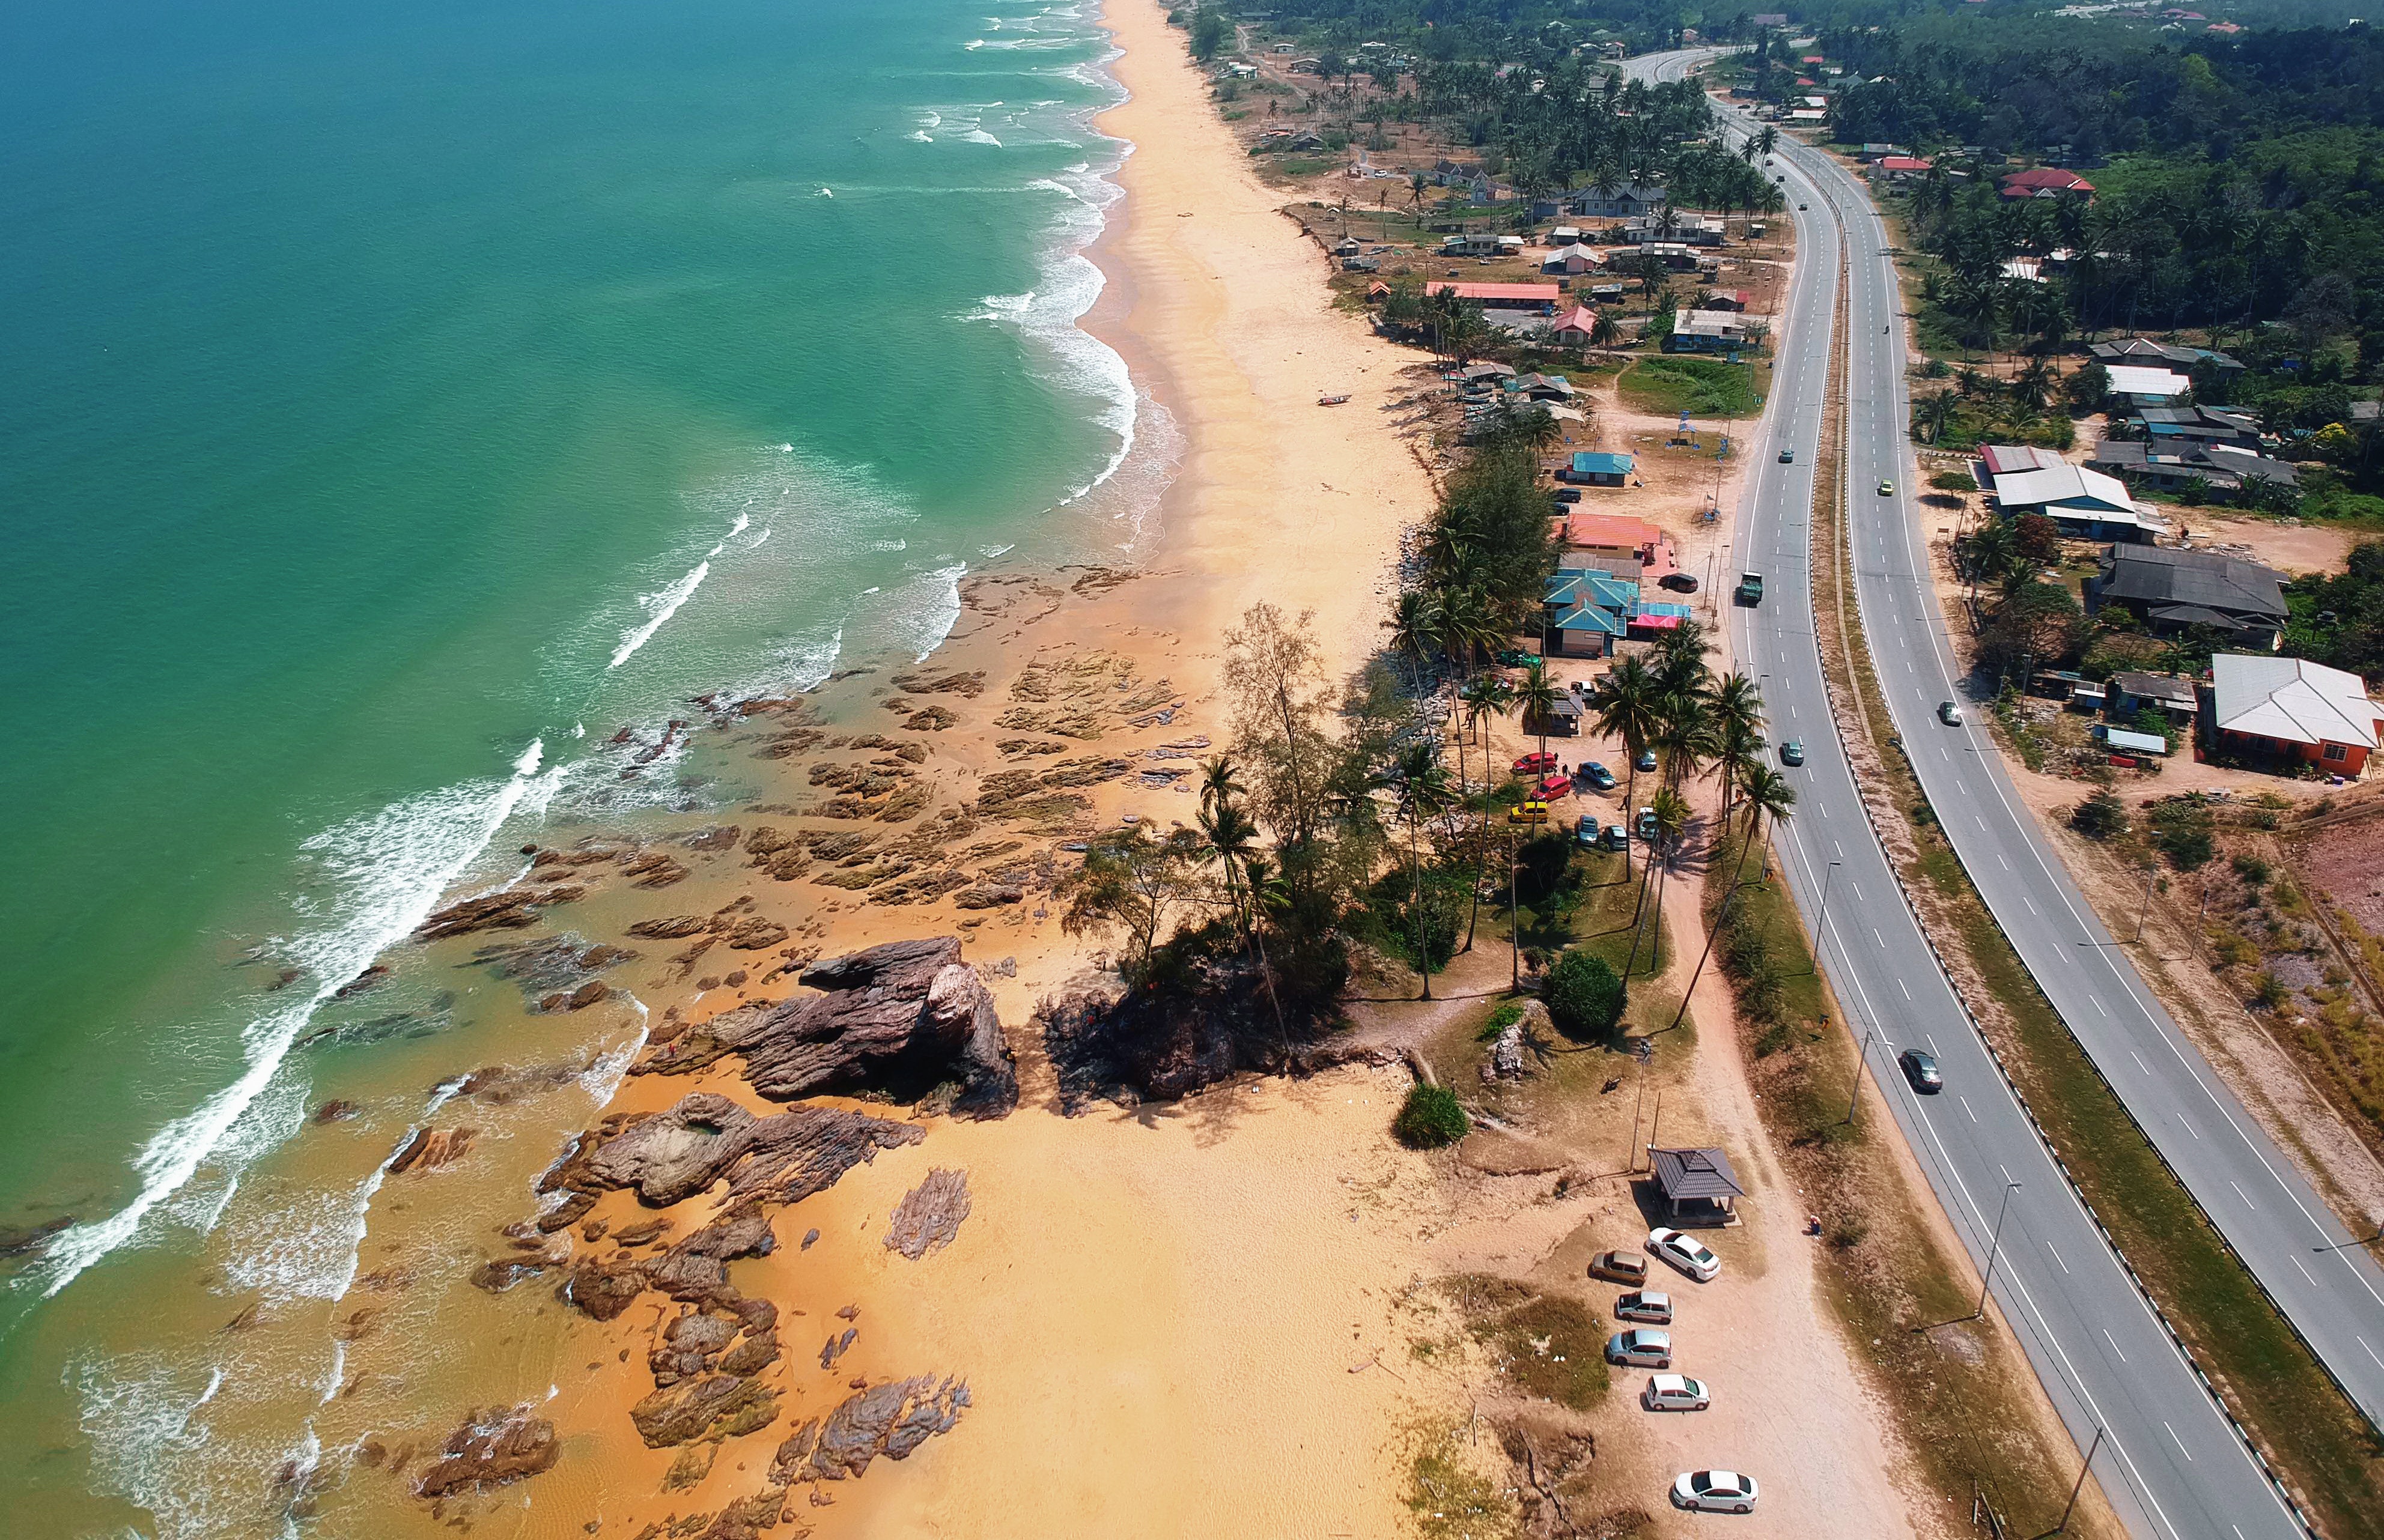
beach, aerial photography, coast, shore, coastal and oceanic landforms, sand, sea, bird's eye view, photography, cape, geological phenomenon, spit, tropics, landscape, bay, inlet, ocean, tourism, peninsula, vacation, palm tree, promontory, headland